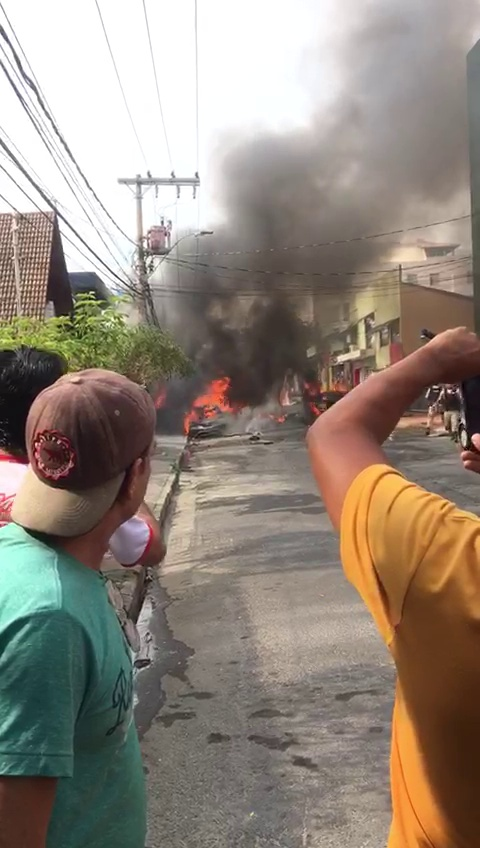
Fire: yes
Smoke: yes